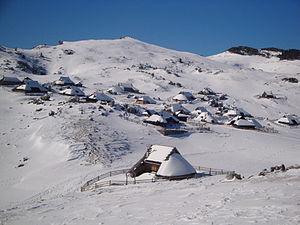
Velika Planina est un alpage ainsi qu'une station de ski de très petite taille, située près de Kamniška Bistrica dans la région de Haute-Carniole, dans le nord de la Slovénie.